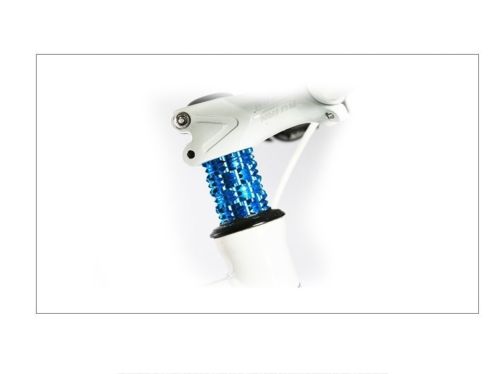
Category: bicycle